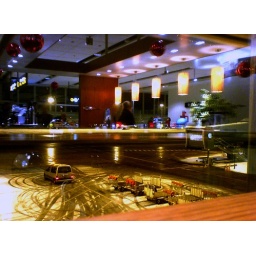
Almost a virtual diptych - taken with a 2 Mpix mobile phone through the window at Landvetter airport in Gothenburg.